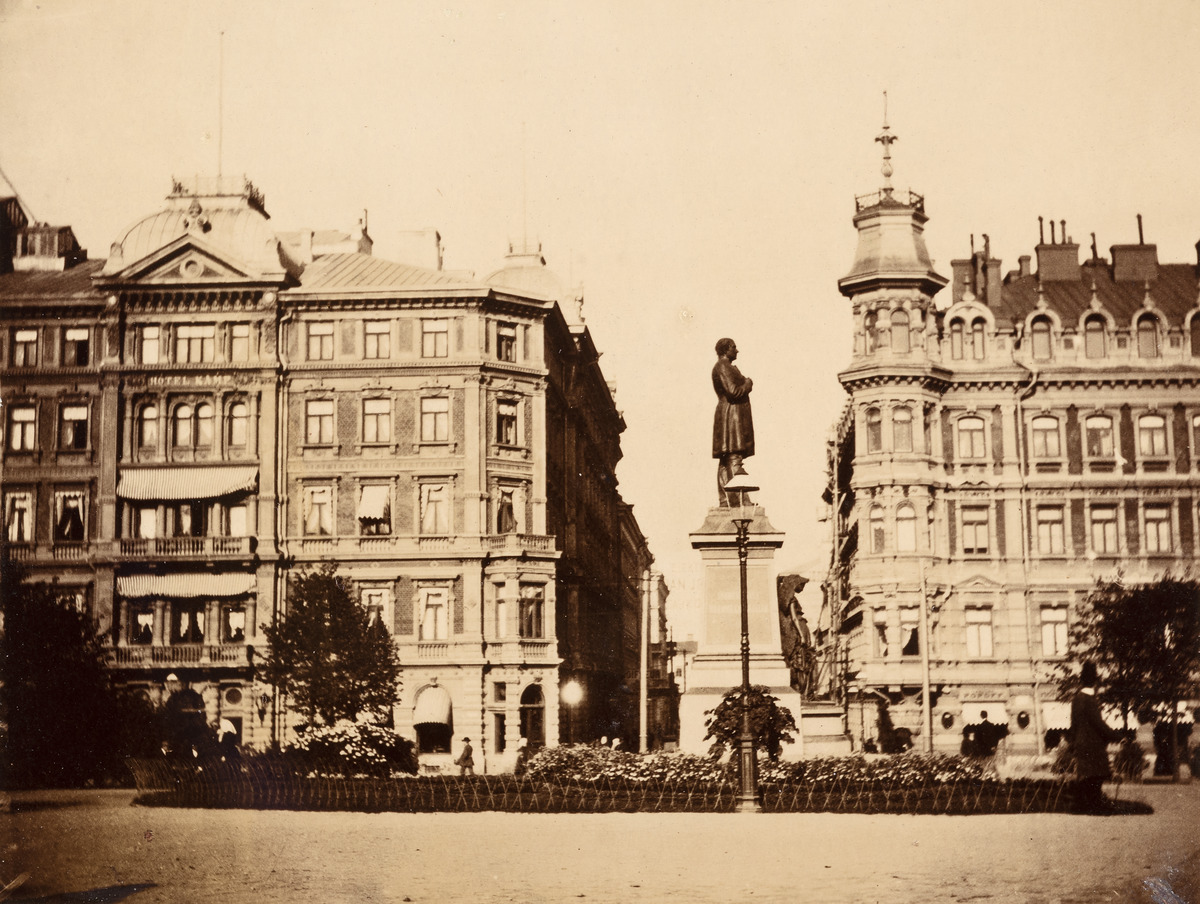
Runebergin esplanadi
sisällön kuvaus: Runebergin esplanadi. Taustalla Pohjoisesplanadi 29, 27-25. Keskellä J. L. Runebergin muistomerkki ja sitä ympäröivät istutukset. mustavalkoinen
Ajankohta: kuvausaika 1890 -luku
Paikka: Suomi, Uusimaa, Helsinki, Kaartinkaupunki Helsinki, Runebergin esplanadi
Aiheet: puistot, julkisivut, kaupunkiympäristö, veistokset, patsaat